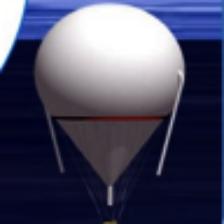
Label: NonHuman